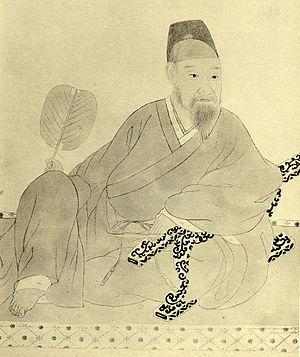
Shōhaku, est un poète japonais waka et renga. Il utilise également les noms de plume : Muan, Botange et Rōkaken.